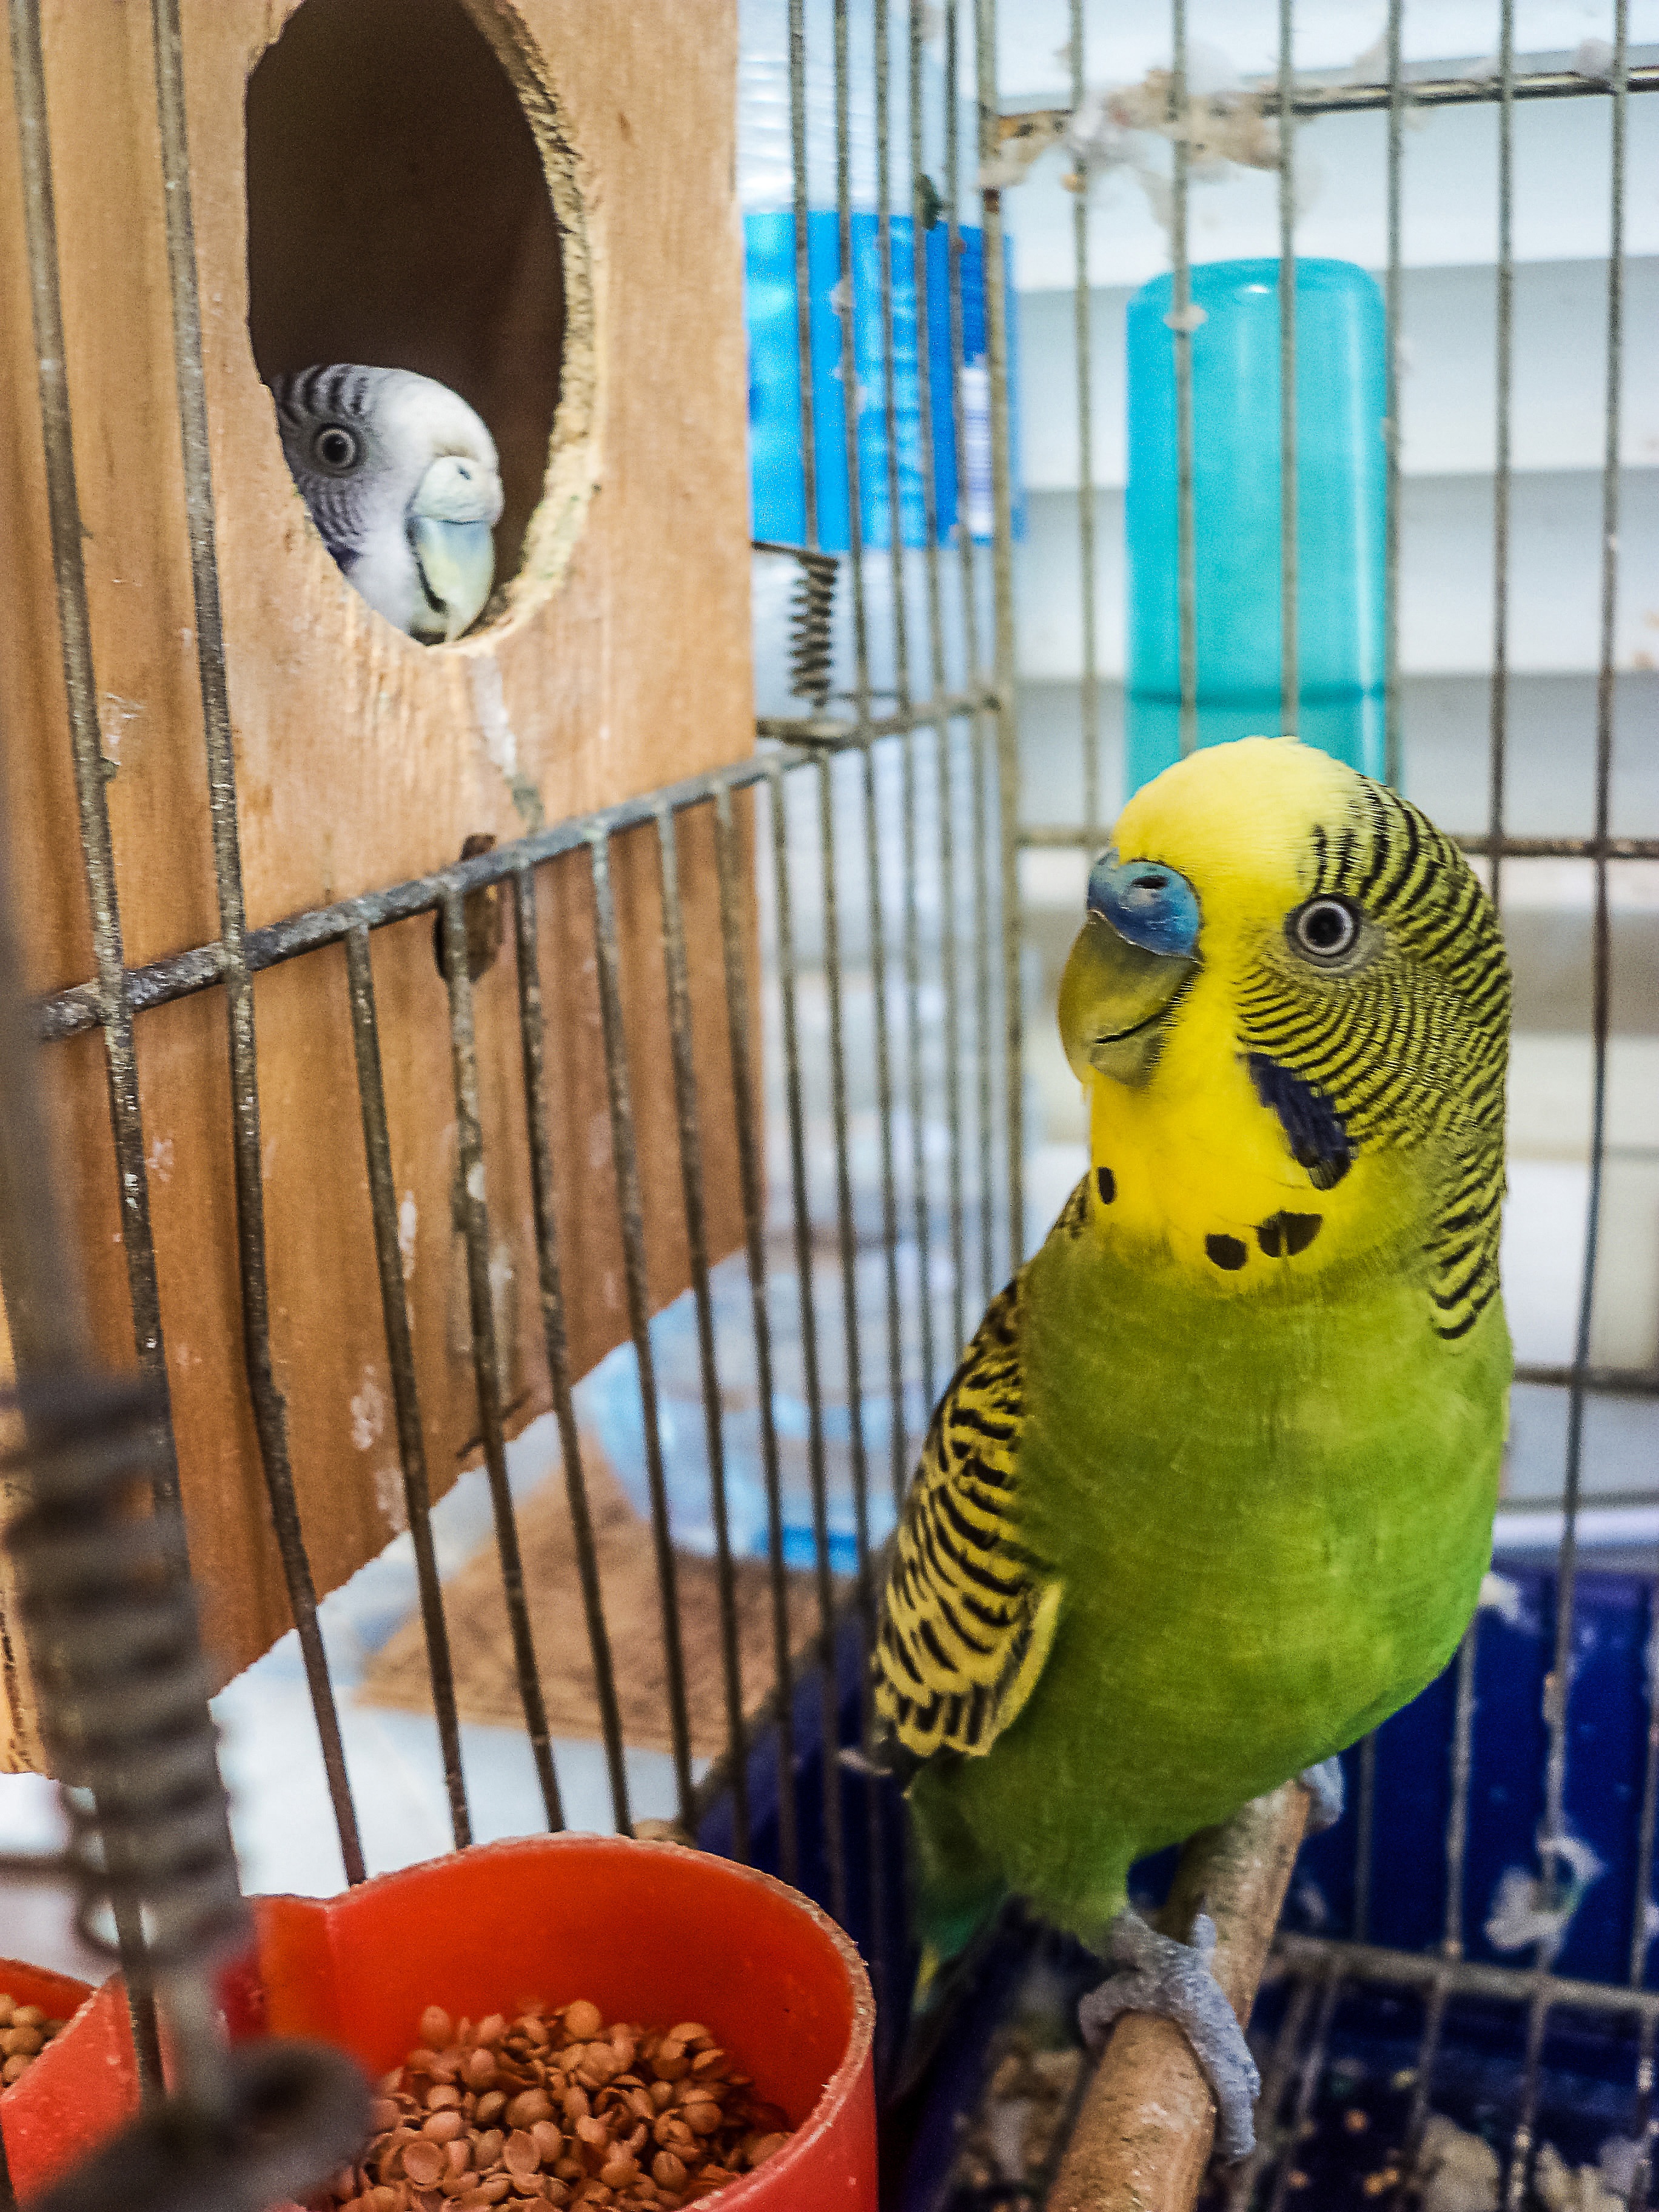
bird, beak, couple, fauna, cage, macaw, birds, vertebrate, parrot, parrots, parakeet, common pet parakeet